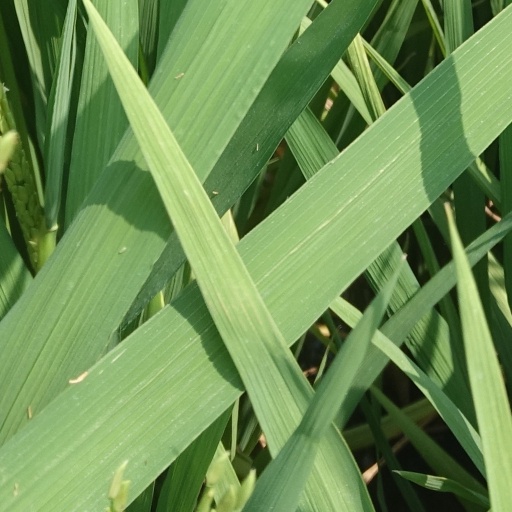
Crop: rice